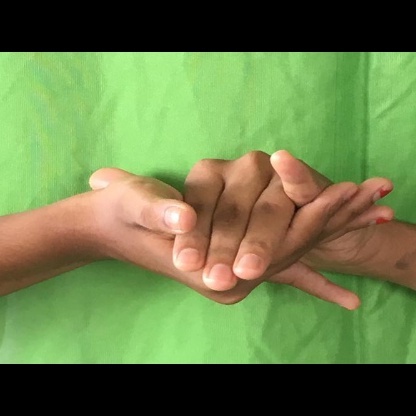
Mudra: Kurma